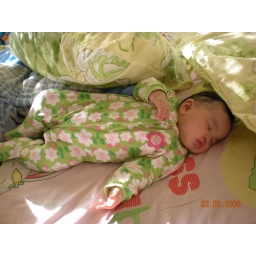
green worm sleeps under the rock